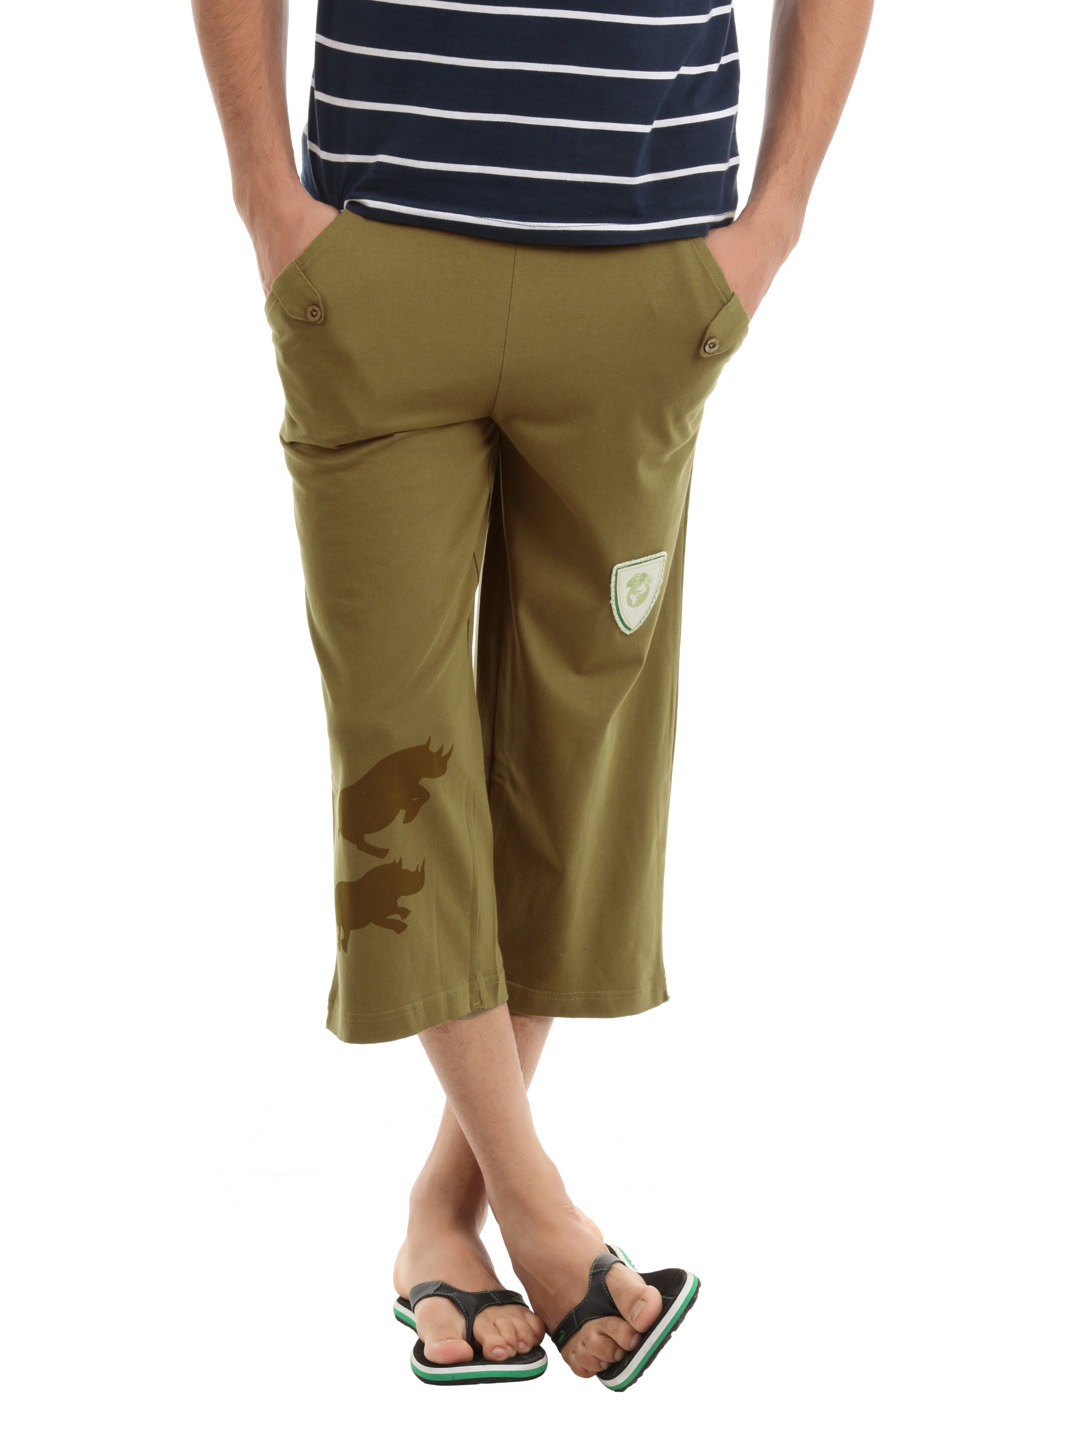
Do u speak green Men Brown 3/4th Pant
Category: Apparel / Bottomwear / Shorts
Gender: Men
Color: Brown
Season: Summer 2012
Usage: Casual